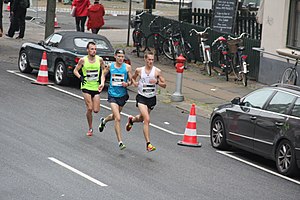
Copenhagen Half Marathon
Thijs Nijhuis, Jesper-Faurschou og Henrik Them Andersen ved Copenhagen Half Marathon 2015.
Copenhagen Half Marathon arrangeres af Sparta Atletik & Motion og Dansk Atletik Forbund med støtte fra Nordea-fonden og i samarbejde med Sport Event Denmark, Københavns Kommune, Frederiksberg Kommune og Wonderful Copenhagen. Første udgave blev afholdt søndag d. 13. september 2015.